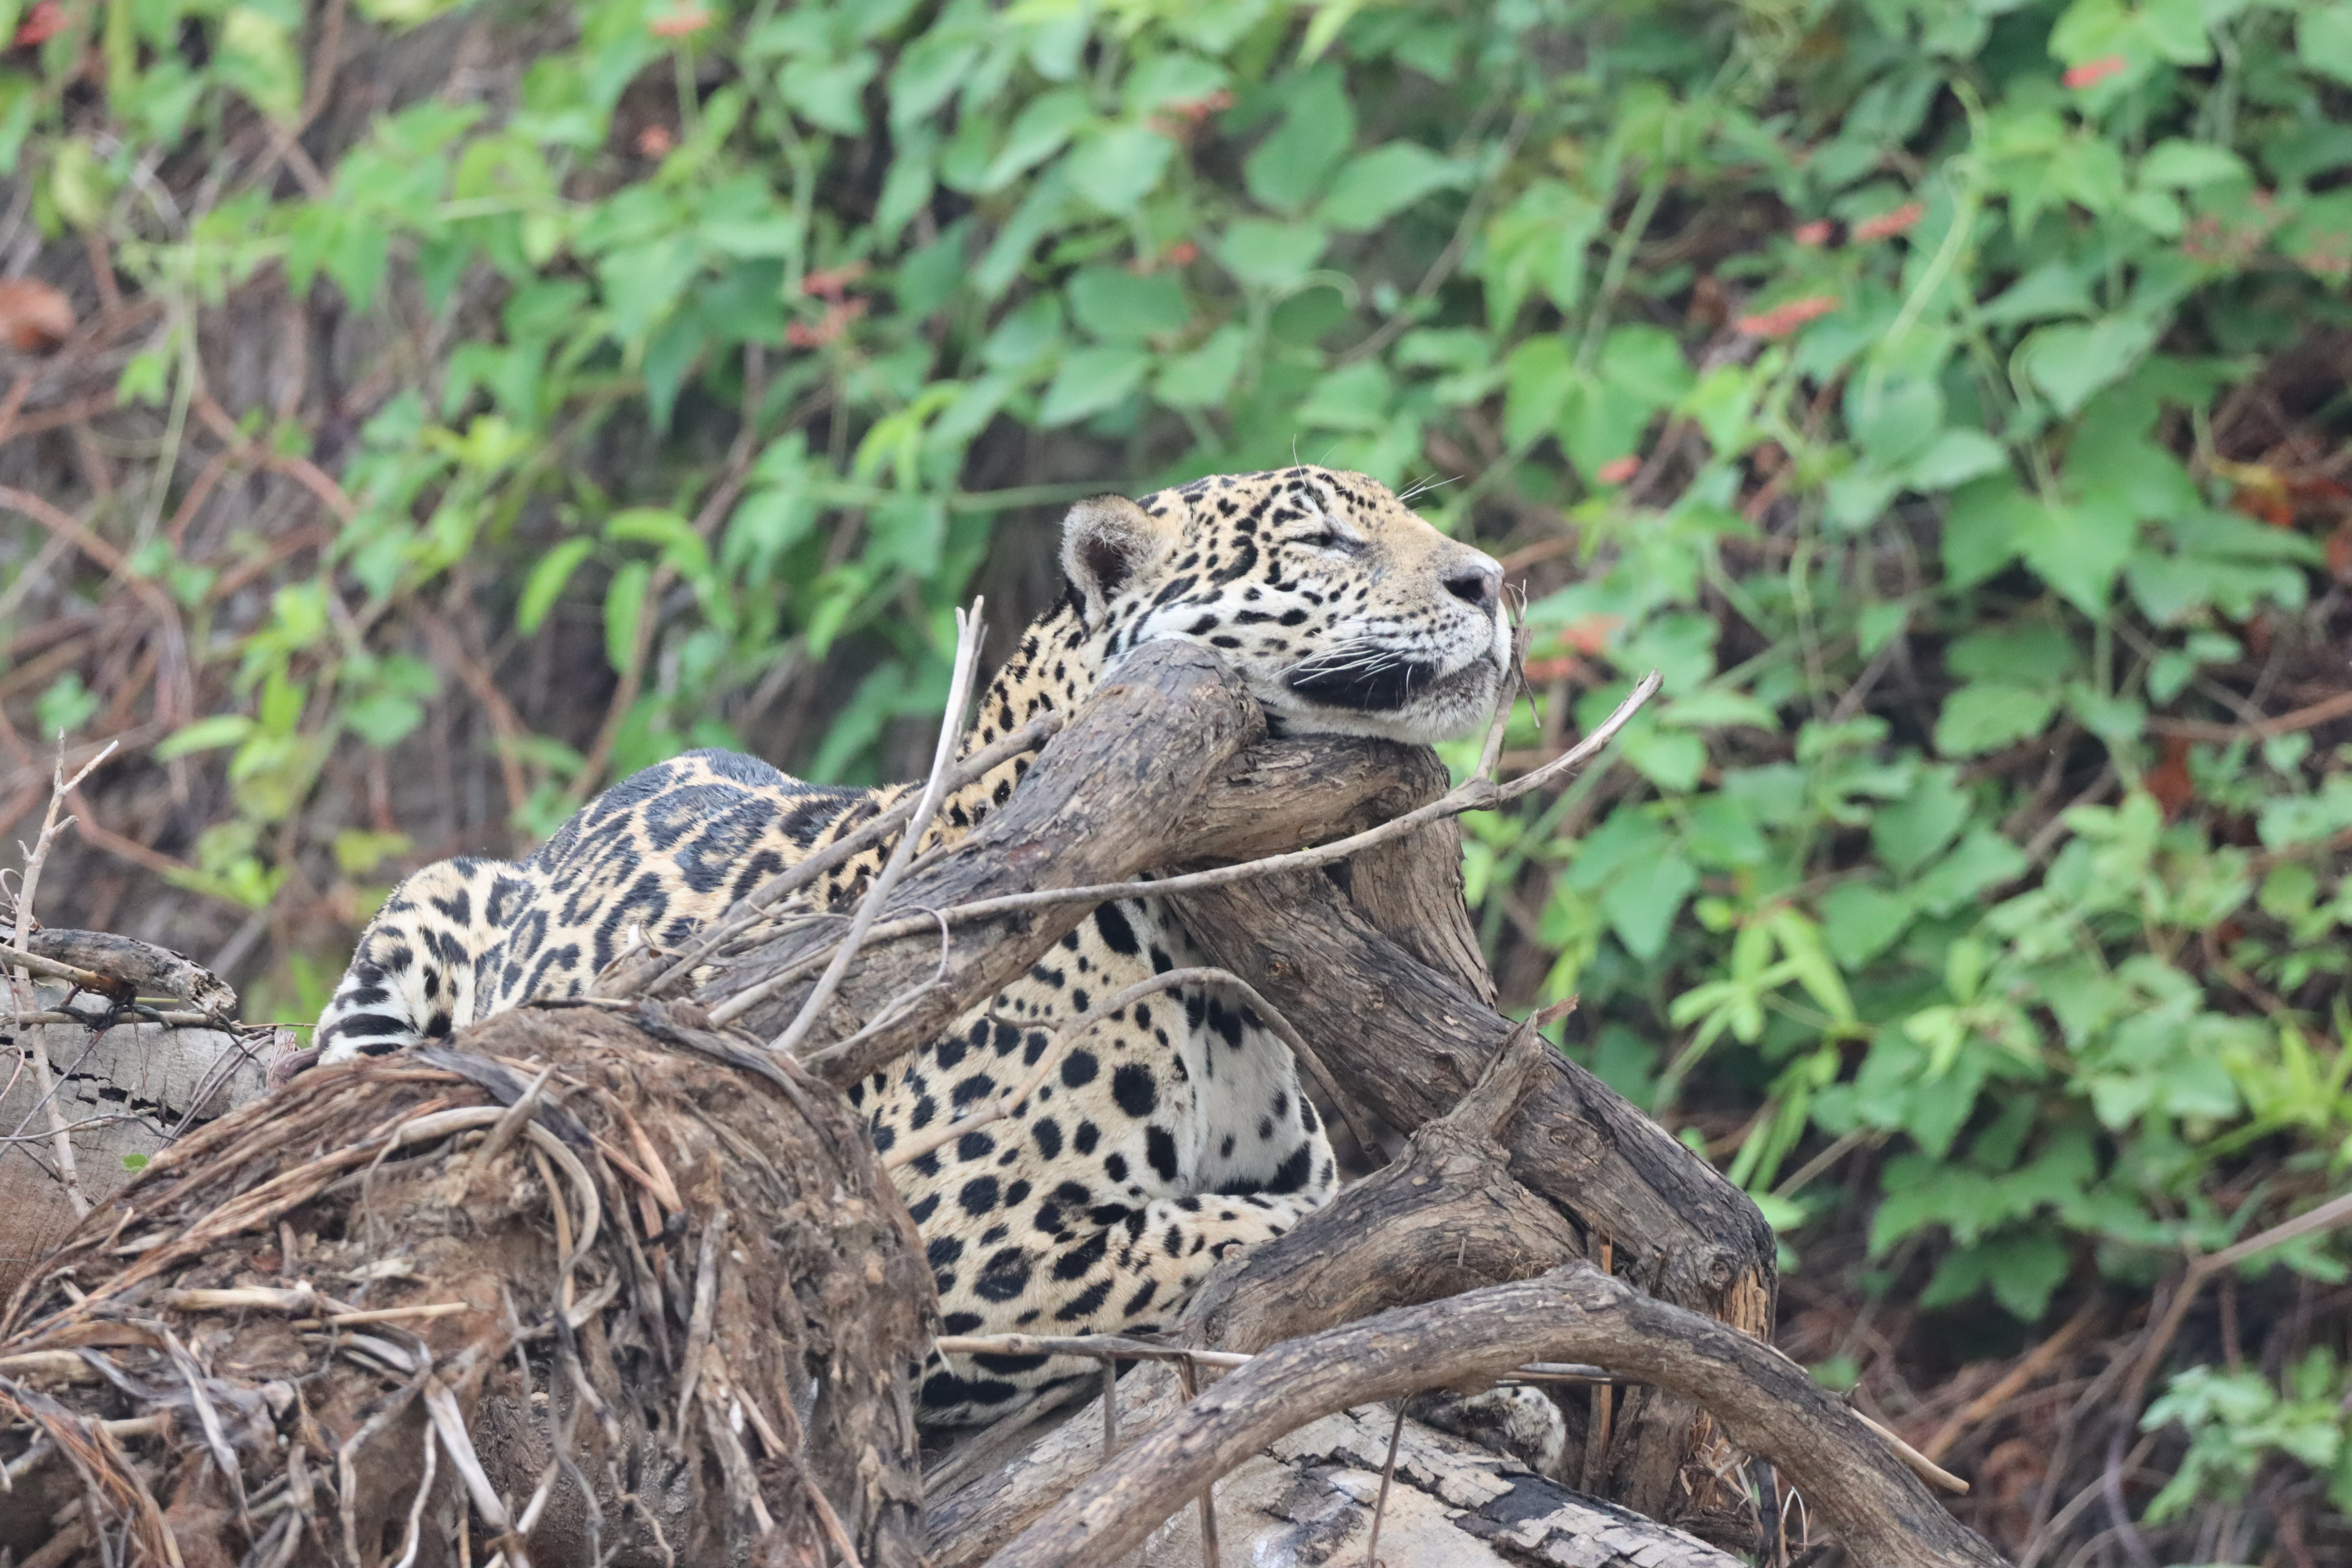
Jaguar: Ti